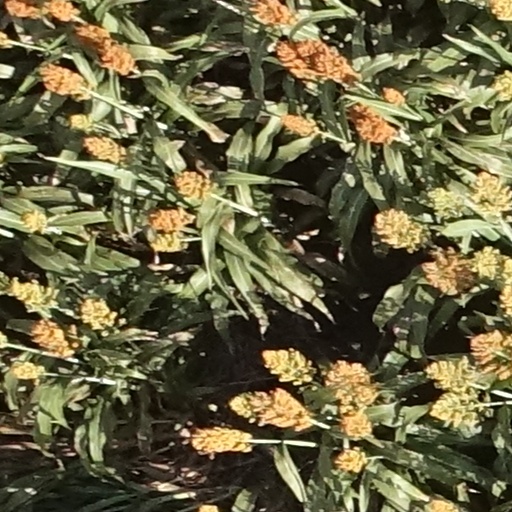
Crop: sorghum